Slwch Tump

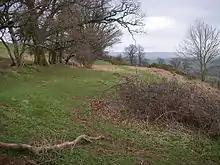
This level bench in the hillside is the southern edge of Slwch Tump hillfort

Slwch Tump, also known as Slwch Camp and formerly known as Pen Cevn-y-Gaer, is an Iron Age hillfort close to Brecon in Powys, Wales.